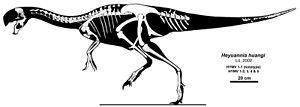
Heyuannia est un genre éteint de petits dinosaures de la famille des oviraptoridés, groupe de théropodes à plumes, qui vivait à la fin du Crétacé supérieur en Chine du sud. Il fut le premier oviraptoridé découvert dans ce pays. Depuis la plupart des oviraptoridés ont été découverts aussi bien Chine qu'en Mongolie.